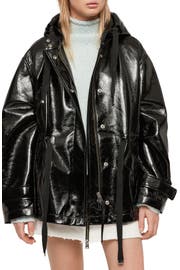
shiny faux leather make a stylish splash in this hooded jacket cut in a slouchy silhouette